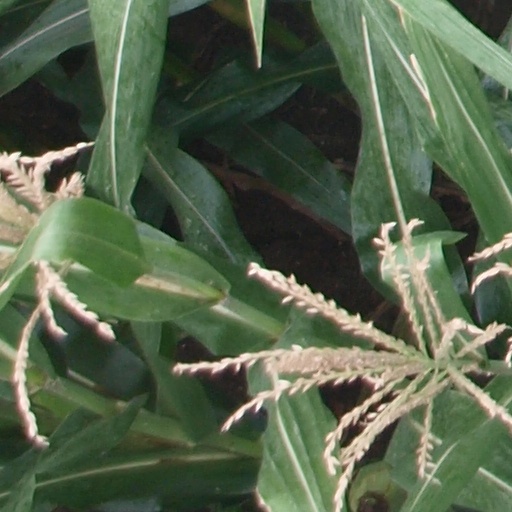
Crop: maize; corn